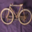
Label: bicycle